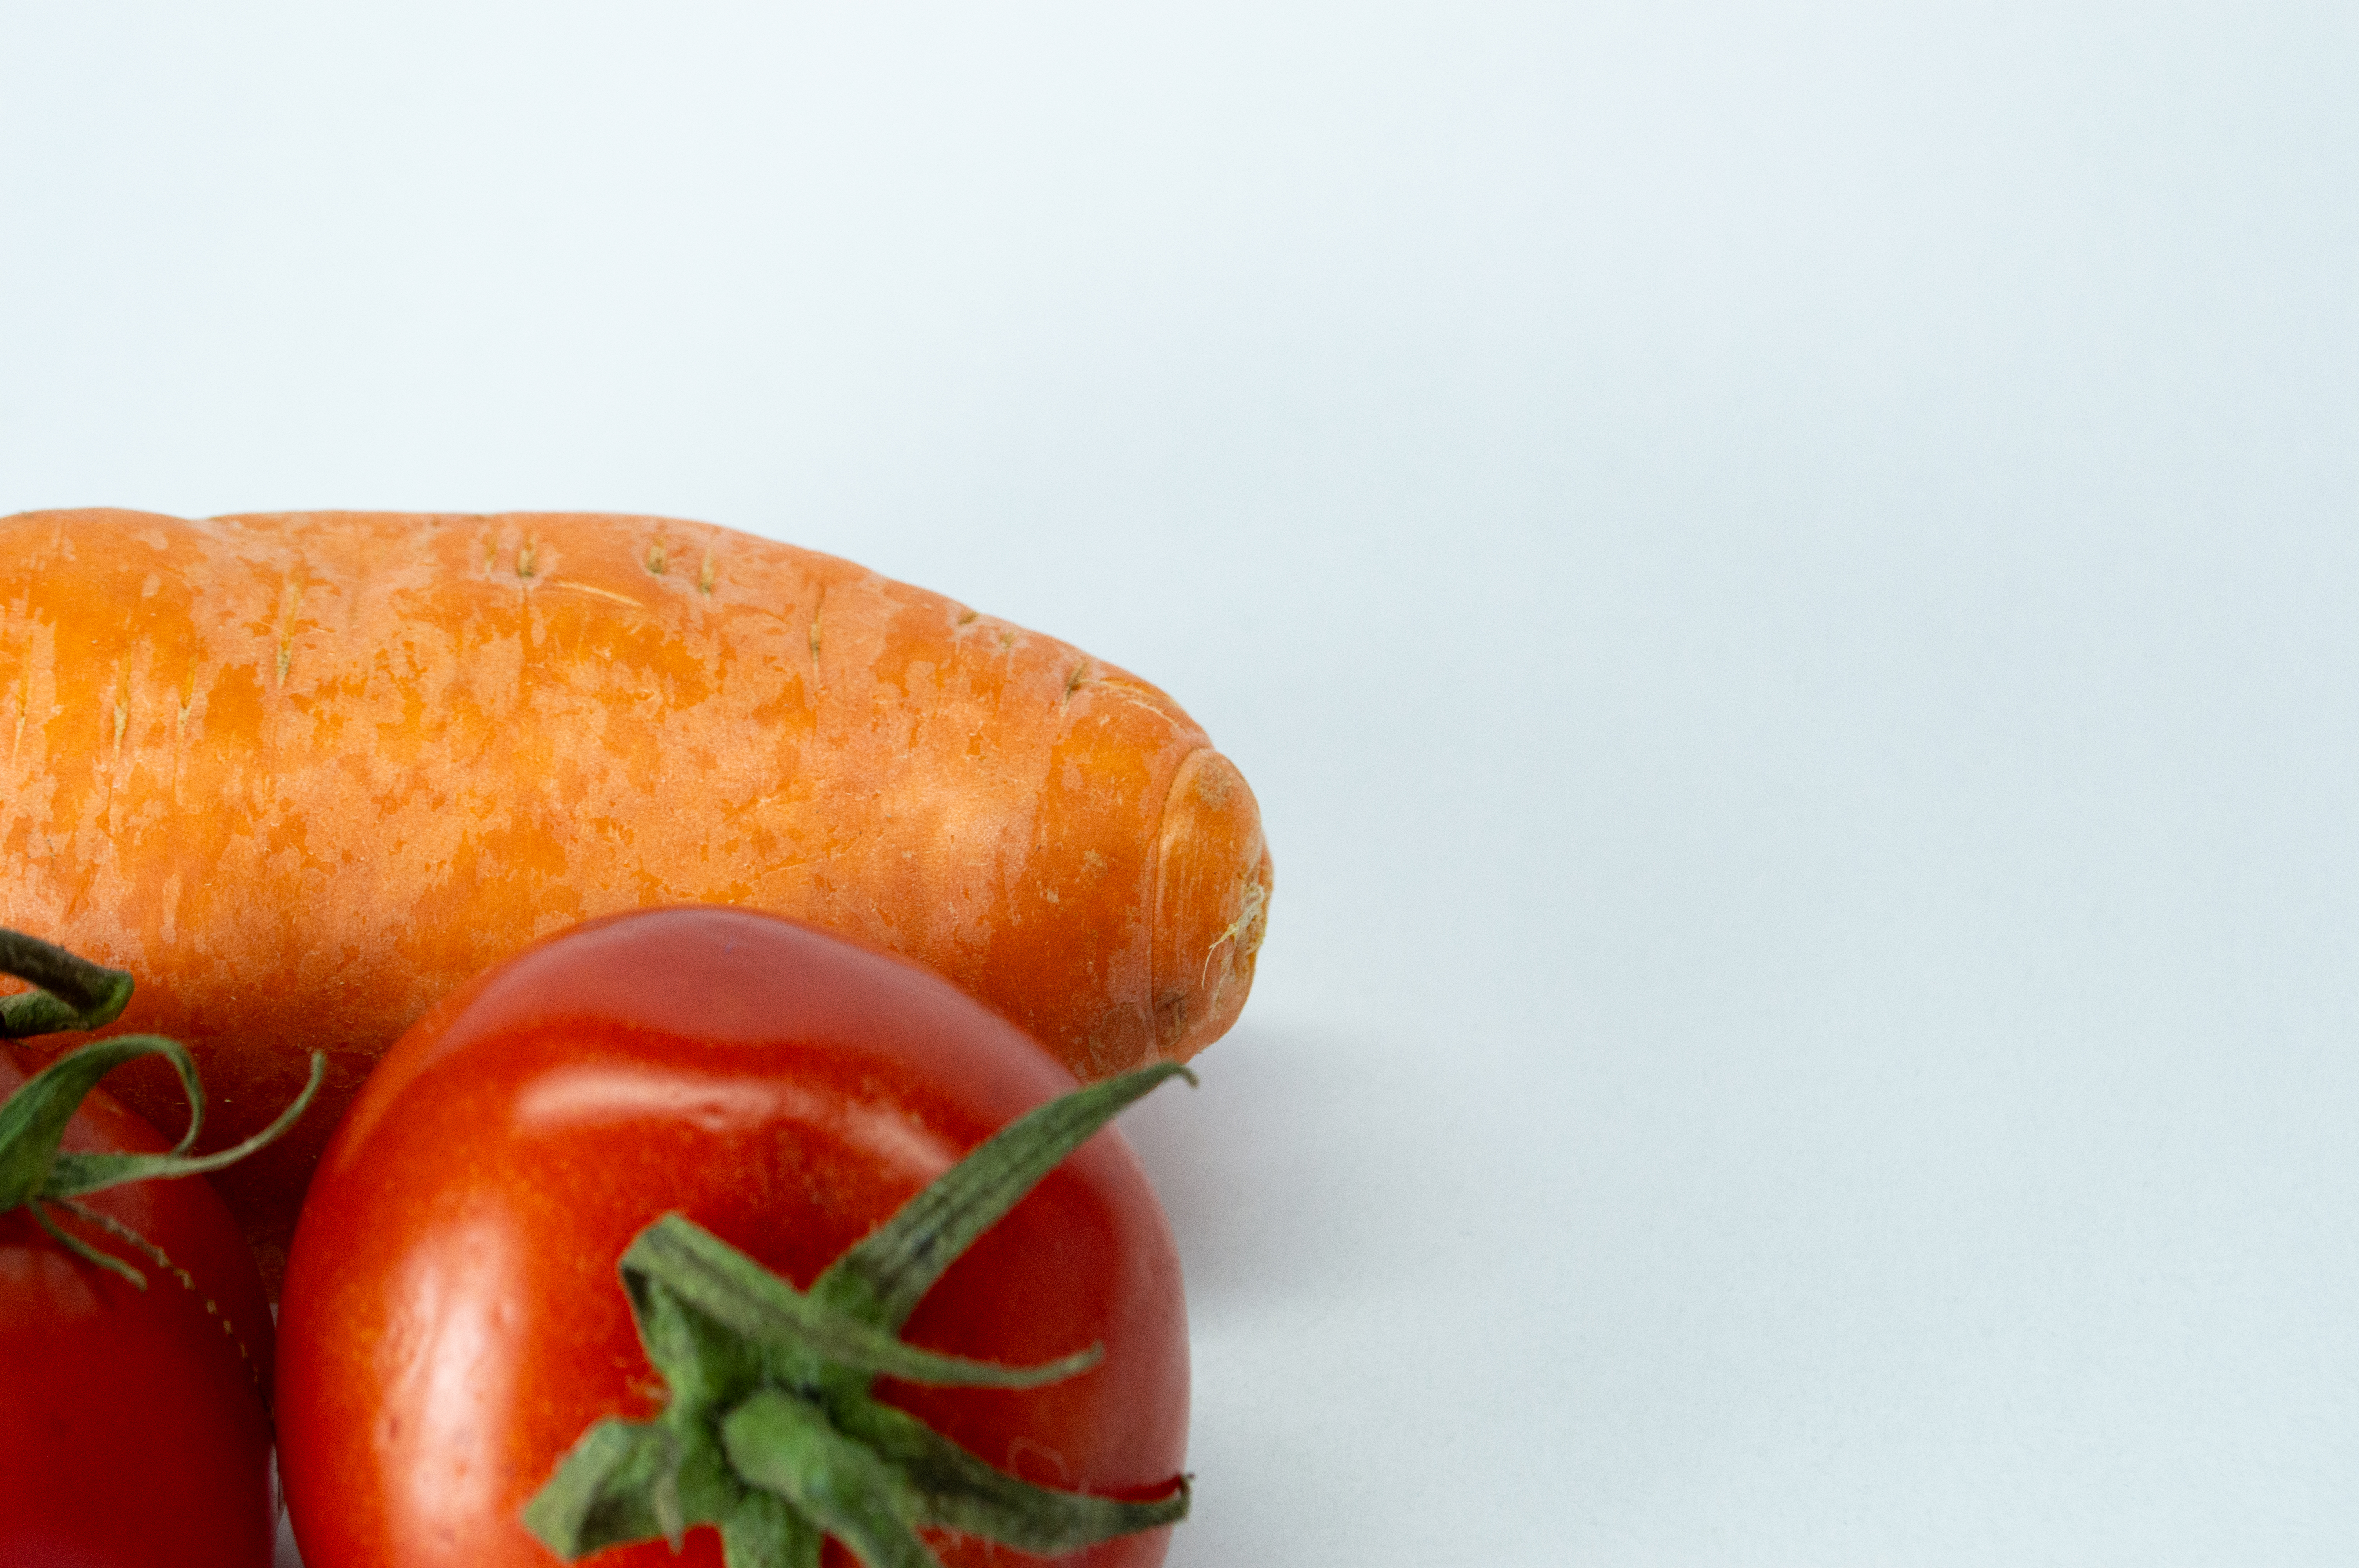
tomatoes, red, salad, vegetable, antioxidant, background, bright, brightly, clean, food, eating, dieting, colours, freshness, fruit, full, isolated, alimentary, nourishment, juicy, organic, path, perfection, produce, simplicity, slice, snack, taste, vitamin, vitality, tasty, white, fresh, healthy, ripe, vegetarian, wood, diet, closeup, ingredient, green, natural foods, carrot, orange, Food group, root vegetables, tomato, bush tomato, tuber, plum tomato, nightshade, staple food, wild carrot, superfood, cherry tomato, Polemoniales, baby carrot, potato, still life photography, Umbellifers, Vegetarian cuisine